Chilihueque

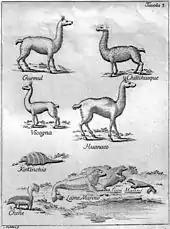
1776 illustration of various lamines, including the chilihueque at top right

According to Molina, Joris van Spilbergen observed the Mapuche of Mocha Island using chilihueques as plough animals. They were also ritually slaughtered by the Mapuche, as attested by various 16th century Spanish records. White individuals were reserved for dignitaries, while those of other colors were shared with commoners (including for the purpose of bride prices). Chilihueque populations declined through the 16th and 17th centuries, becoming outnumbered by sheep and other livestock brought by Europeans. The exact date of their extinction is uncertain, but it was likely in the late 18th century. At this time, only the Mapuche in Huequén (near Angol) and Mariquina still raised the species according to Tomás Guevara.